Guardian (DC Comics)

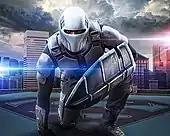
James Olsen (Mehcad Brooks) as Guardian in The CW's "Supergirl".

A character inspired by Guardian named Nathan Hardy appears in "Man of Steel", portrayed by Christopher Meloni. He is a member of the United States Air Force who goes by the call sign "Guardian".